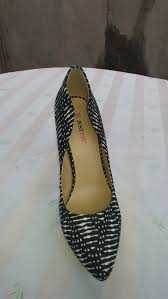
Waste category: shoes